Helenton Loch

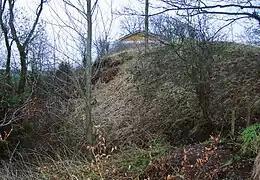
A view of the Helenton Motte and Moot Hill.

and Elintoun Loch on Blaeu's map of 1654, surveyed by Timothy Pont in the early 1600s, with an 'Elintounmur' nearby. Ainslie's map of 1821 records the name 'Helenton'. Aitons map of 1811 records the house and loch clearly and uses the spelling 'Halentoun'. Thomson's map of 1832 shows the loch and a mill pond serving Helenton Mill.